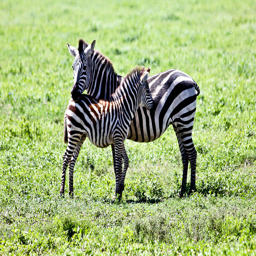
Two zebras standing close to each other.
A zebra stands close to its young on the field.
A couple of zebra standing on top of a lush green field.
Mother and child zebra standing next to each other on a grassy field.
Two zebras standing next to each other in a grassy field.